Culottes

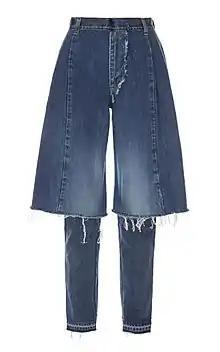
Demi-denims

A cut which emerged in the 21st century – a combined silhouette of pants which appear to be made out of two separate garments. They look like slim fit jeans from behind, like a skirt or culottes worn on top of slim fit jeans – from the front.